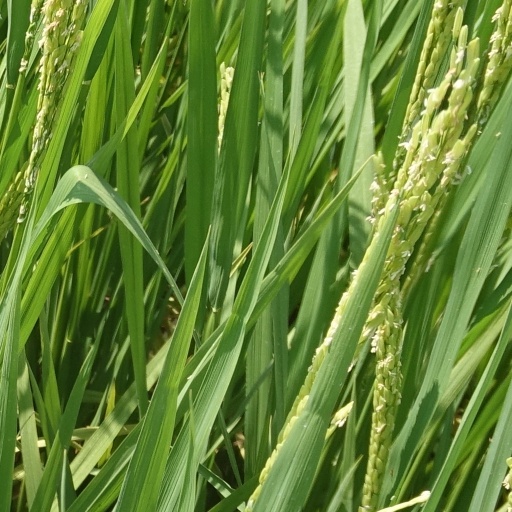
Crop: rice